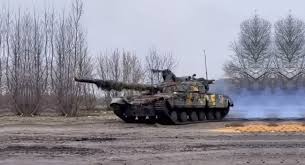
Label: Tank